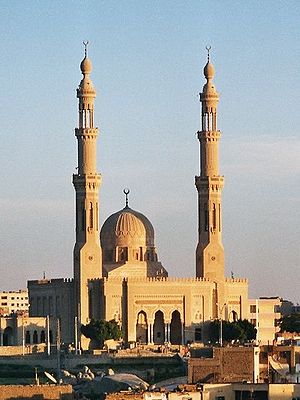
Minaret
Minareter på moskeen i Aswan i Egypten.
En minaret er i muslimsk arkitektur et slankt tårn, der typisk findes ifm. en moské.